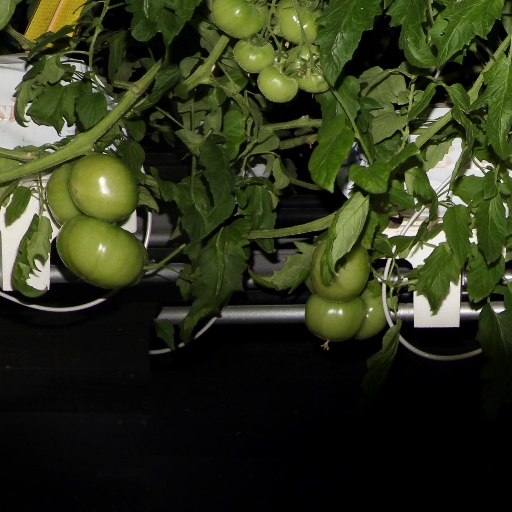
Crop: tomato